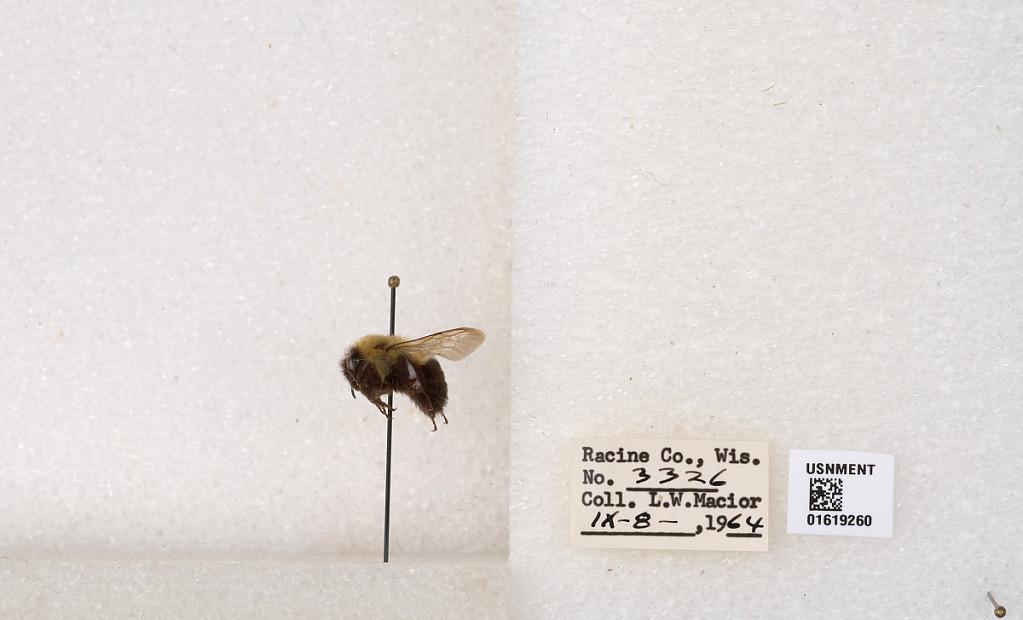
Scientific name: Bombus impatiens Cresson
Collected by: L. Macior
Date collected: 1964-9-8
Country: United States
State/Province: Wisconsin
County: Racine
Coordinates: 42.7299, -87.8123